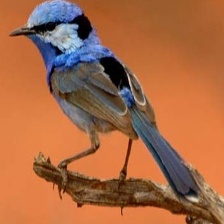
Species: SPLENDID WREN
Scientific name: MALURUS SPLENDENS